Frankie and Johnny (1966 film)

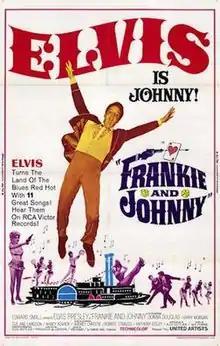
Theatrical release poster

Frankie and Johnny is a 1966 American Western musical film starring Elvis Presley as a riverboat gambler. The role of "Frankie" was played by Donna Douglas from "The Beverly Hillbillies" TV series. The film reached No. 40 on the "Variety" weekly national box office list for 1966. The budget of the film was estimated at $4.5 million. The director was Frederick De Cordova, who in 1970 went on to become the director and producer of "The Tonight Show Starring Johnny Carson".